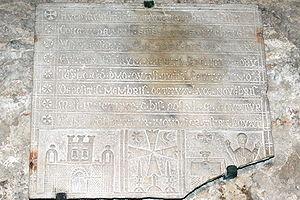
L’abbaye Saint-Victor de Marseille a été fondée au Vᵉ siècle par Jean Cassien, à proximité des tombes de martyrs de Marseille, parmi lesquels saint Victor de Marseille, qui lui donna son nom. L'abbaye prit une importance considérable au tournant du premier millénaire par son rayonnement dans toute la Provence. L'un de ses abbés, Guillaume de Grimoard, fut élu pape en 1362 sous le nom d'Urbain V. À partir du XVᵉ siècle, l'abbaye entama un déclin irrémédiable.